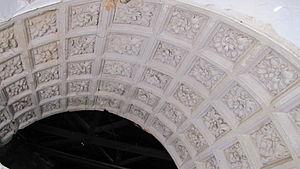
S.A. Mirat, aussi connu comme Grupo Mirat, ou juste comme Mirat, est une entreprise espagnole fondée en 1812 à Salamanque, dédiée principalement à la production de fumier et d'engrais. Aujourd'hui, elle est l'une des 100 plus grandes entreprises en Castille-et-León et la plus grande dans le secteur agricole dans la province de Salamanque. Son activité commerciale est axée sur l'Espagne et le Portugal.